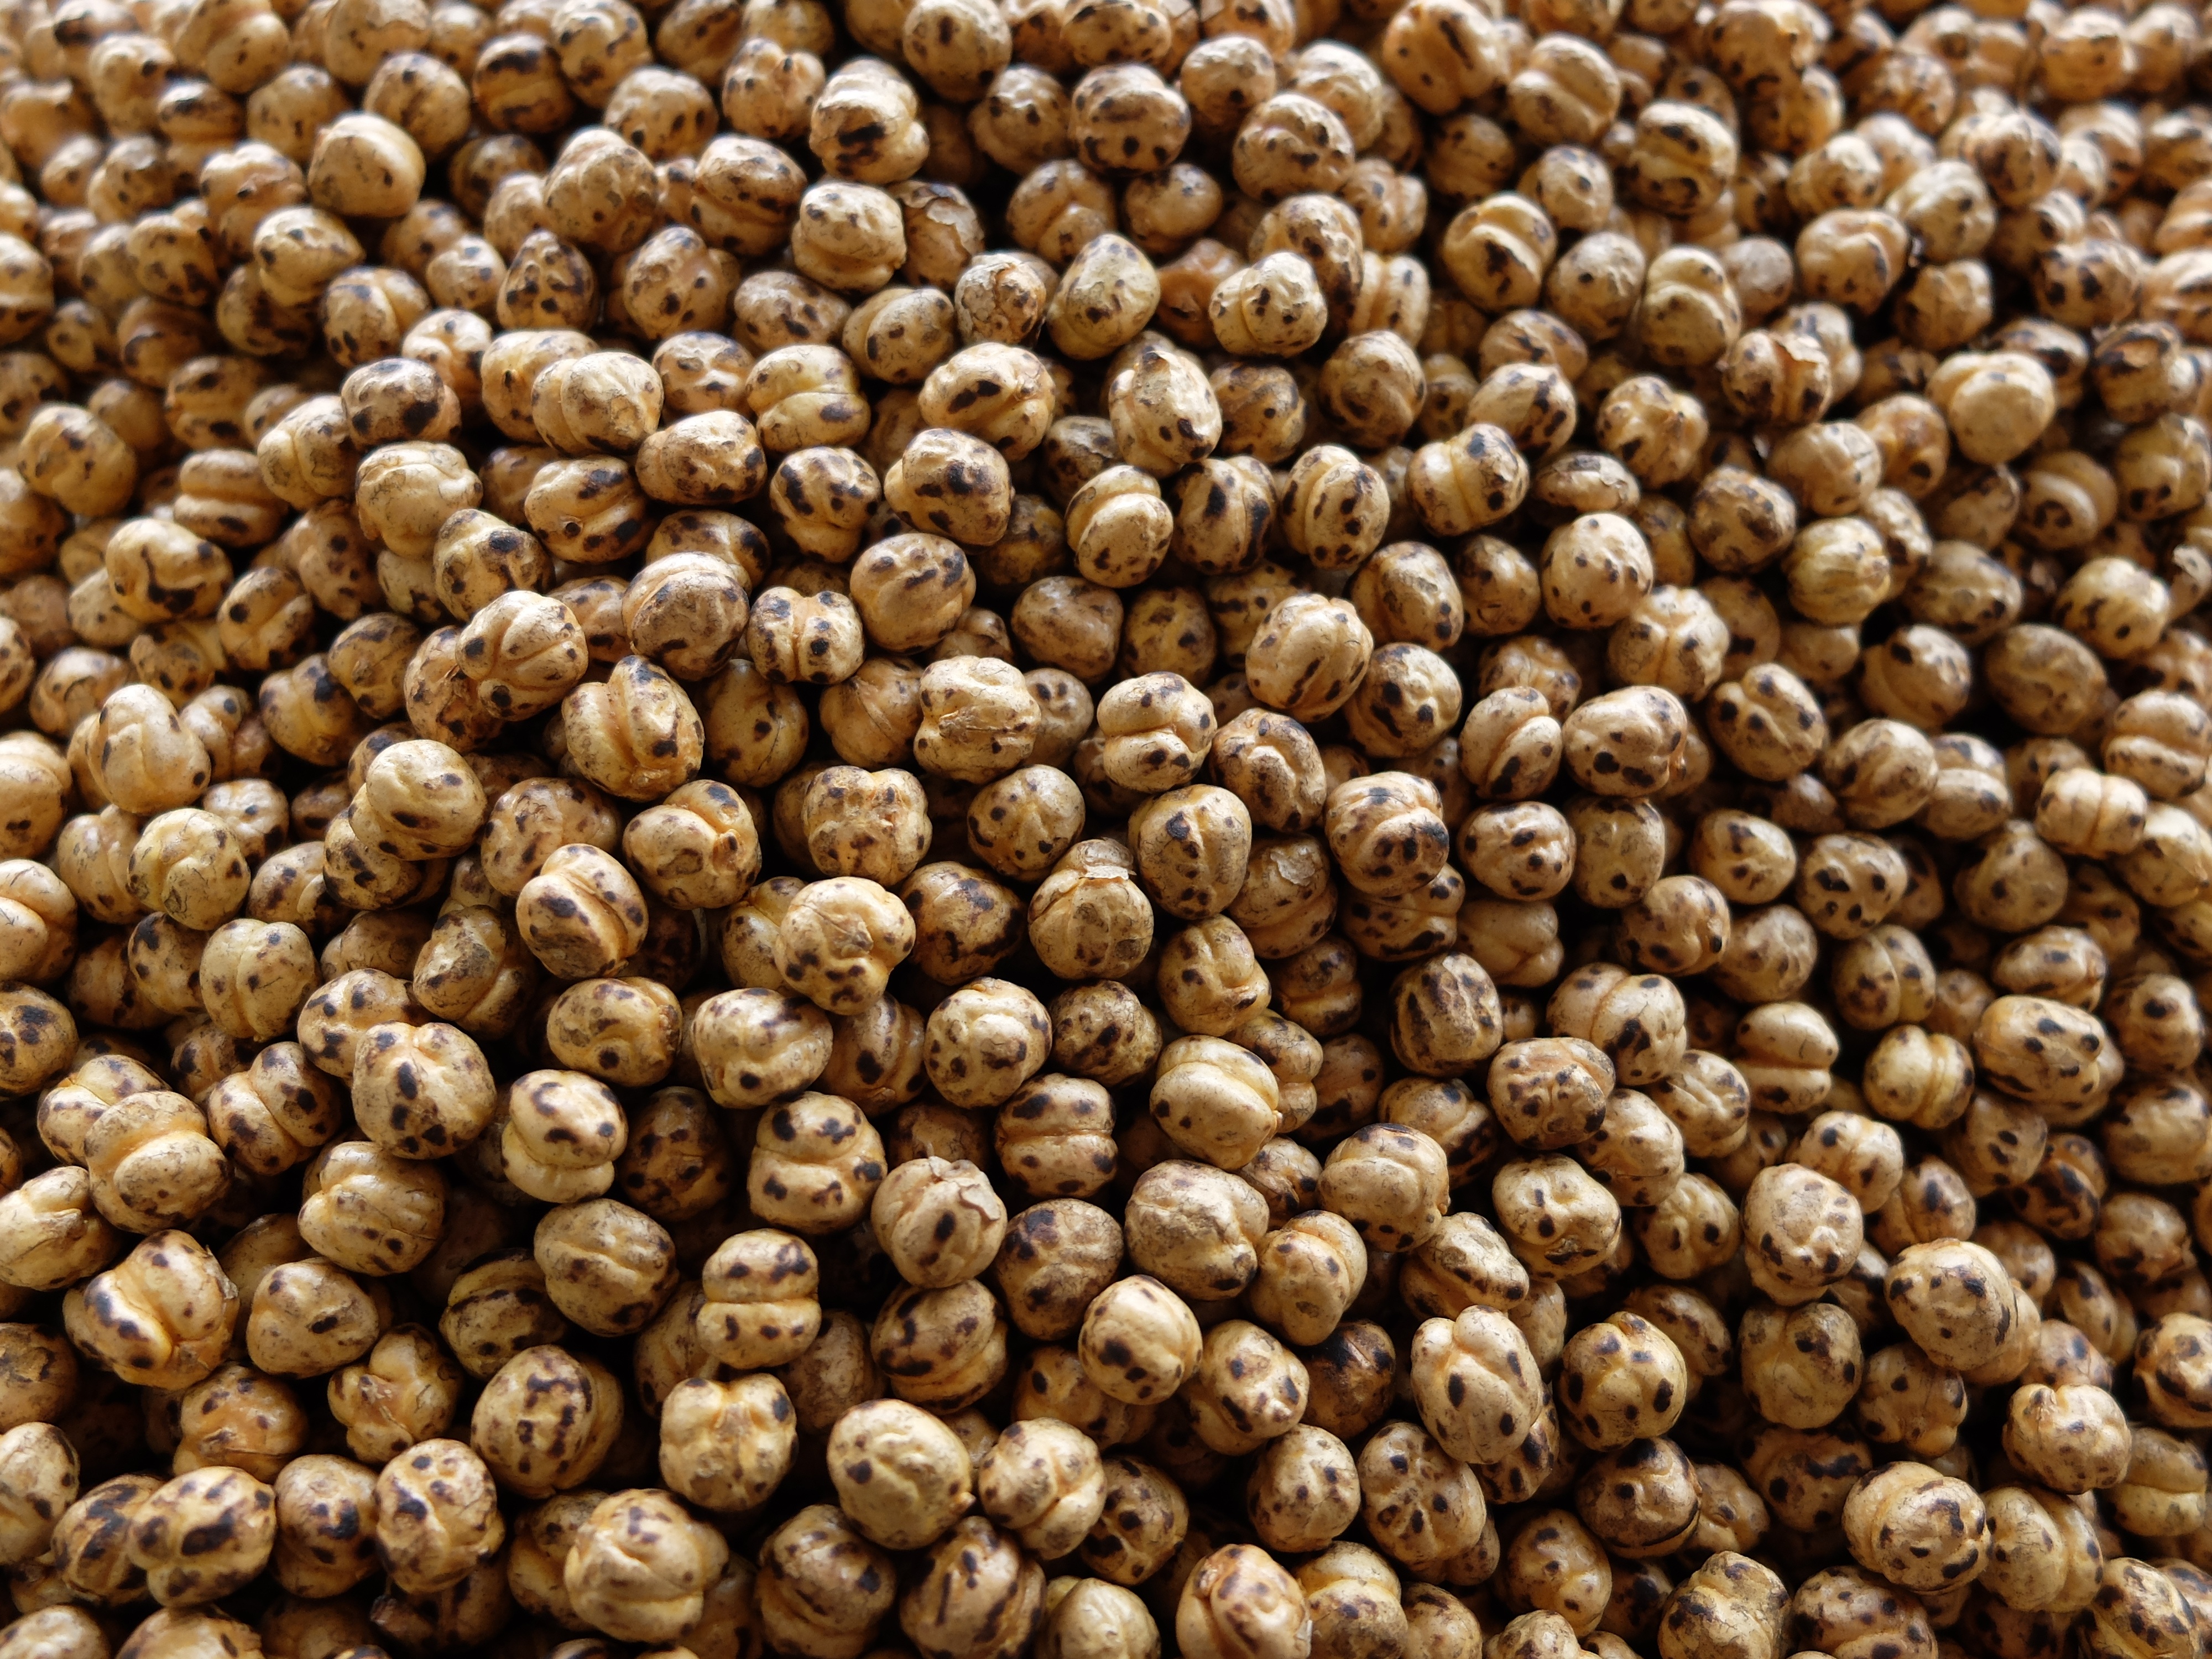
food, produce, vegetable, crop, agriculture, close up, chickpeas, dried fruits and nuts, junk food, denizli, corum, grass family